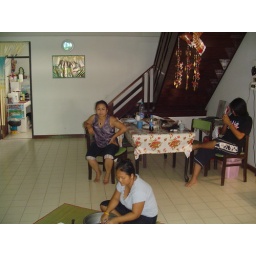
Aug'07 Holiday, Hua Hin, Thailand.Our house in Soi 63 - ground floor, main living area.